The Georgian (Champaign, Illinois)

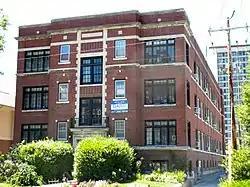

The Georgian is a historic apartment building located at 1005 South Sixth Street in Champaign, Illinois. Developer Roger F. Little, who also served in the Illinois General Assembly, had the building constructed in 1925. The building has a Georgian Revival design; the style was popular in Champaign, as it was the predominant architectural style on the University of Illinois campus. The three-story red brick building uses concrete and decorative brickwork in its details. The five-bay front facade features a three-bay projection about the central entrance. The main doorway features a Classical surround and is topped by an entablature and cornice. The windows above this entrance, which are offset and open to a staircase, have transoms and brick spandrels. Continuous concrete sills encircle the building below the first- and third-story windows, and a continuous lintel runs above the third story.